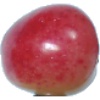
Label: Cherry Rainier 1